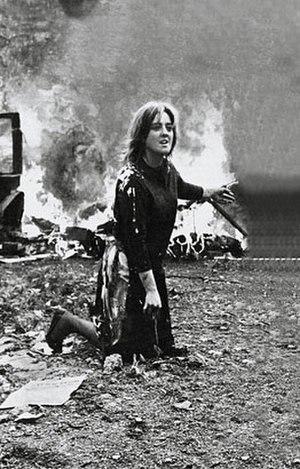
Marta Minujín, née le 30 janvier 1943 à Buenos Aires, est une plasticienne et performeuse argentine.